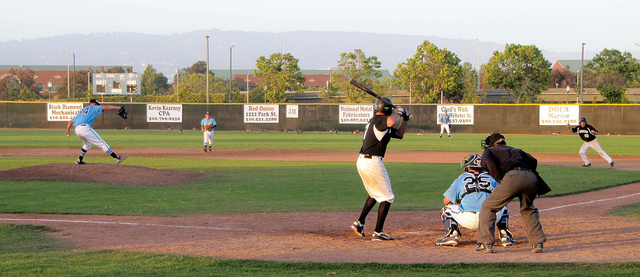
các cầu thủ khác đang theo dõi cú ném bóng của cầu thủ ném bóng